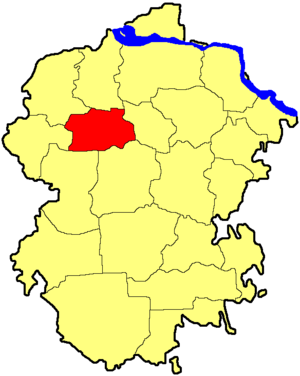
Le raïon Alikovski, ou raïon d'Alikovo, est l'un des 21 raïons de la république de Tchouvachie, en Russie.